Henry III, Holy Roman Emperor

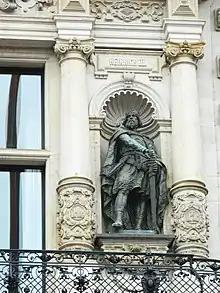
Statue of Henry III in Hamburg

Henry settled political issues with the Lombard magnates at Augsburg. In Goslar he invested Otto with the duchy of Swabia, the count palatine, Henry I with the Duchy of Lorraine and Baldwin with the Margraviate of Antwerp. During the preparations of the jaunt to Hungary where Henry had intended to spend Pentecost with King Peter, a wooden floor collapsed in a residence where Bruno, Bishop of Würzburg was killed. In Hungary, Peter presented Henry with the "Golden Lance" and pledged an oath of fealty among his nobles. The crown of Hungary was bestowed on Peter in perpetuity and the kingdoms of Germany and Hungary were at peace. In July, Godfrey surrendered and was imprisoned at Giebichenstein.